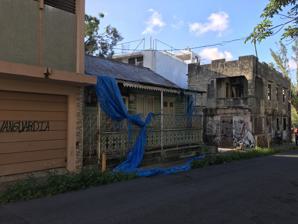
Building: Casa Vigil
Country: Puerto Rico
Year built: 1898
United States historic place Casa Vigil U.S. National Register of Historic Places Casa Vigil in 2018 Location 1018 Calle Ferrocarril San Juan, Puerto Rico Coordinates 18°24′00″N 66°02′59″W / 18.40°N 66.0497222°W / 18.40; -66.0497222 ( Casa Vigil=inline,title ) Built 1898 Architect Alejandro and Francisco Vigil y Lorenzo Architectural style Criollo Vernacular NRHP reference No. 100002694 Added to NRHP July 23, 2018 The Vigil House ( Spanish : Casa Vigil ) is a historic late 19th-century residence located in the Pueblo barrio , the former administrative and historic center of the town of Río Piedras before it was incorporated into the municipality of San Juan, Puerto Rico . The house is notable for being highly representative of wooden dwellings of the Puerto Rican middle-class of the time before the trend of concrete constructions of the 20th century. The house today is located a block away from the University of Puerto Rico High School and two blocks away from the University of Puerto Rico, Río Piedras campus . Although it is abandoned today, it is one of the best-preserved vernacular houses ( casa criolla ) in Río Piedras and it was added to the National Register of Historic Places in 2018. References